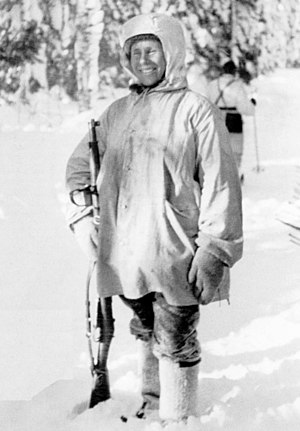
Simo Häyhä
Simo Häyhä under Vinterkrigen
Simo Häyhä, med tilnavnet "Hvide Død", var en finsk soldat og en af de mest succesfulde finskytter nogensinde.